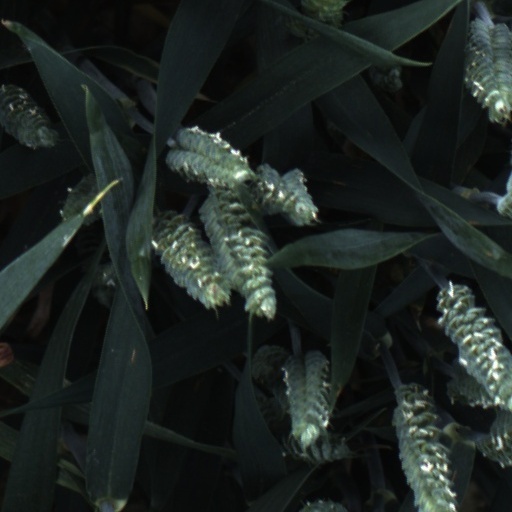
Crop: wheat